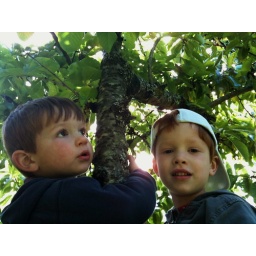
two boys in the tree